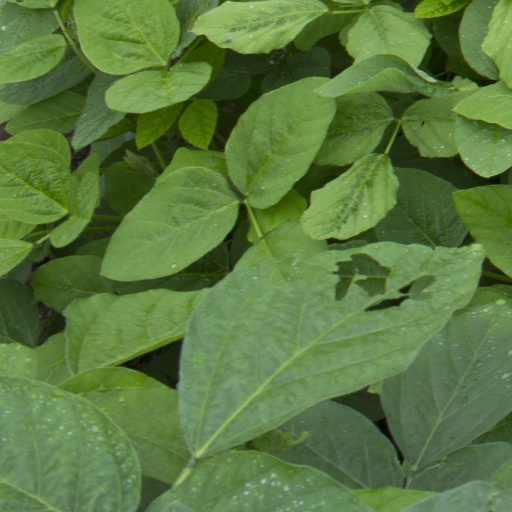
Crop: soybean